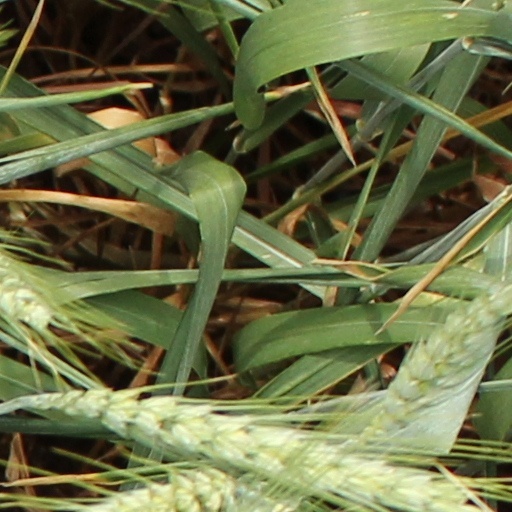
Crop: wheat